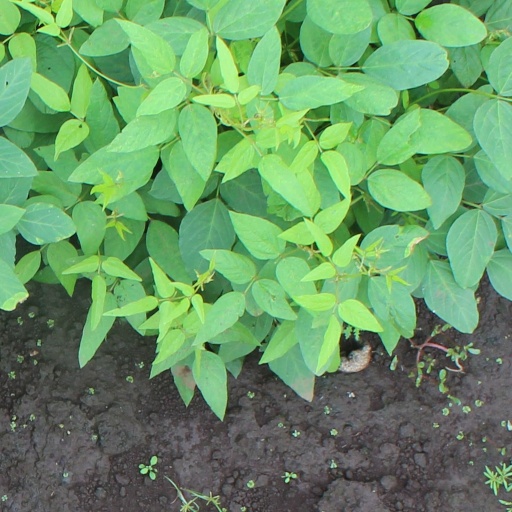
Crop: soybean